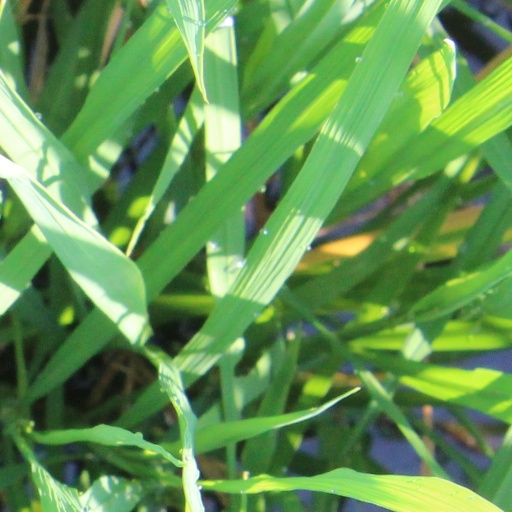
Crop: rice